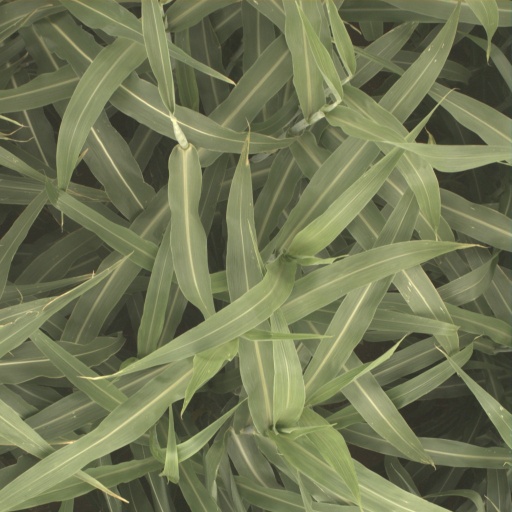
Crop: sorghum